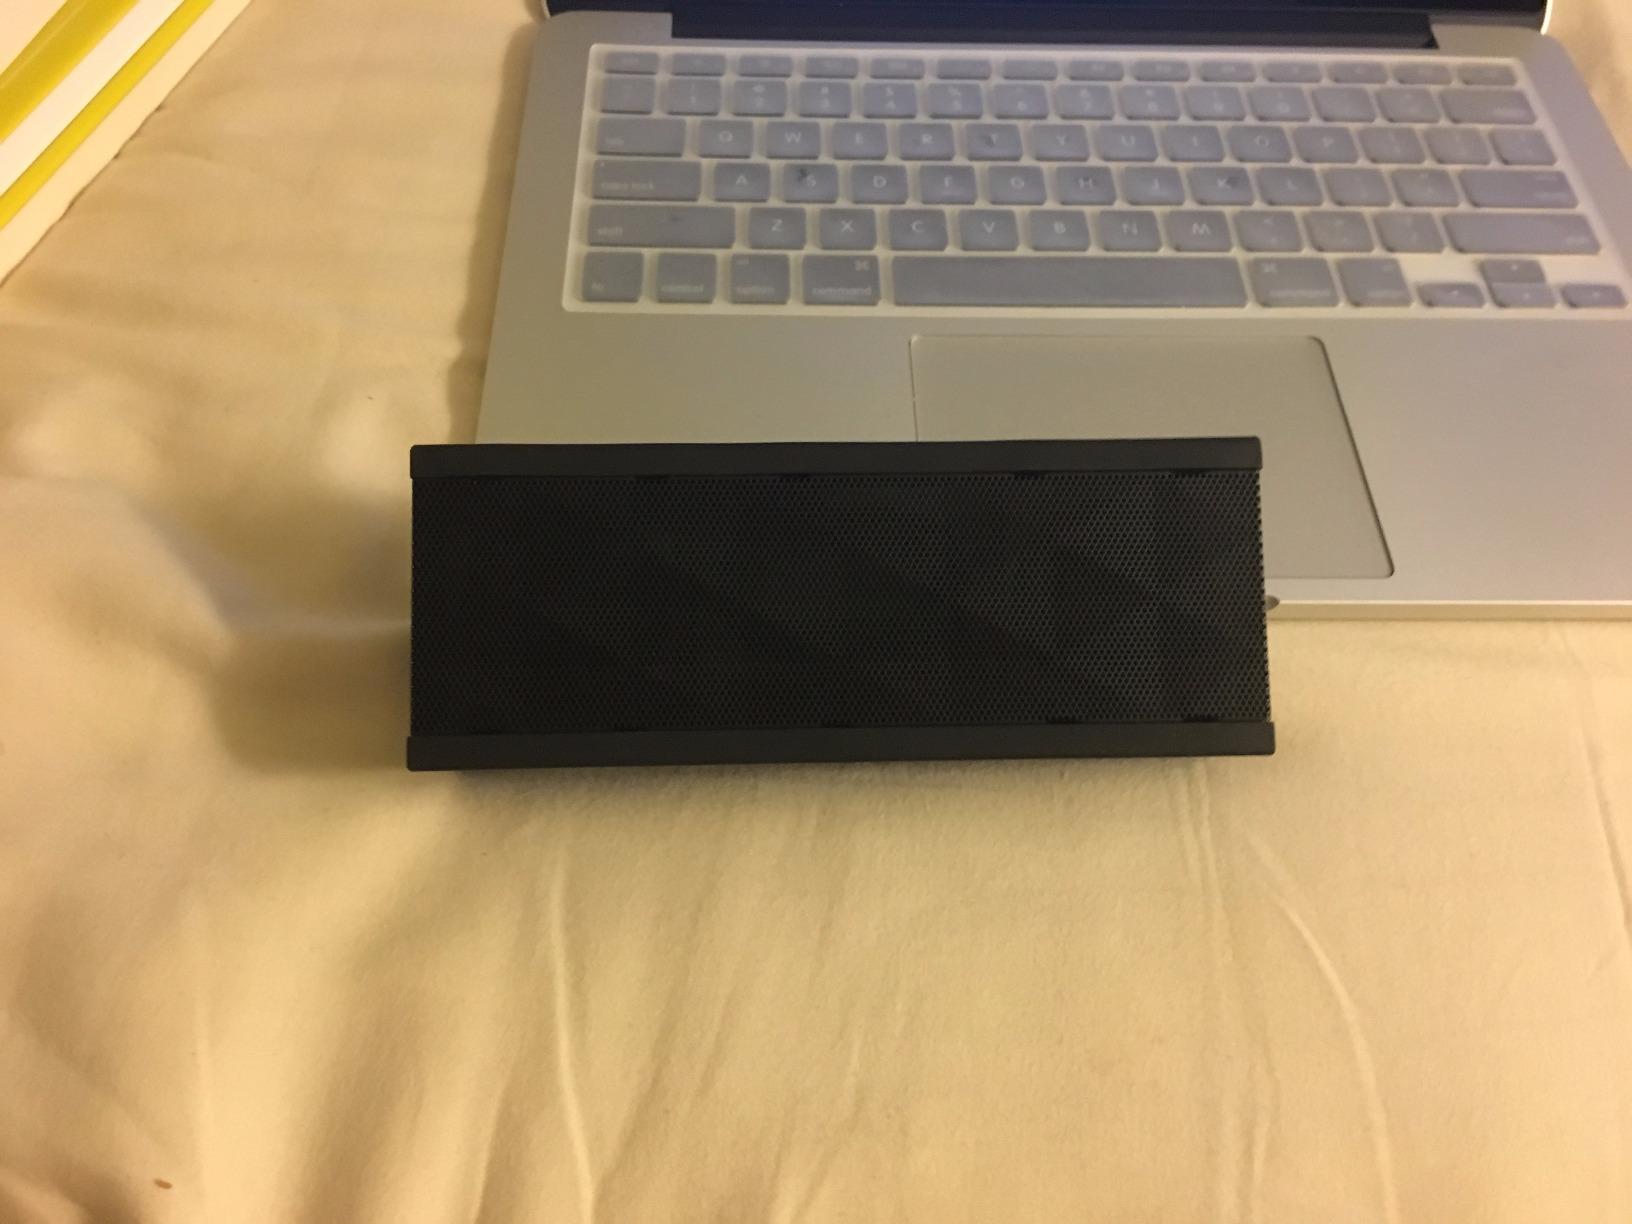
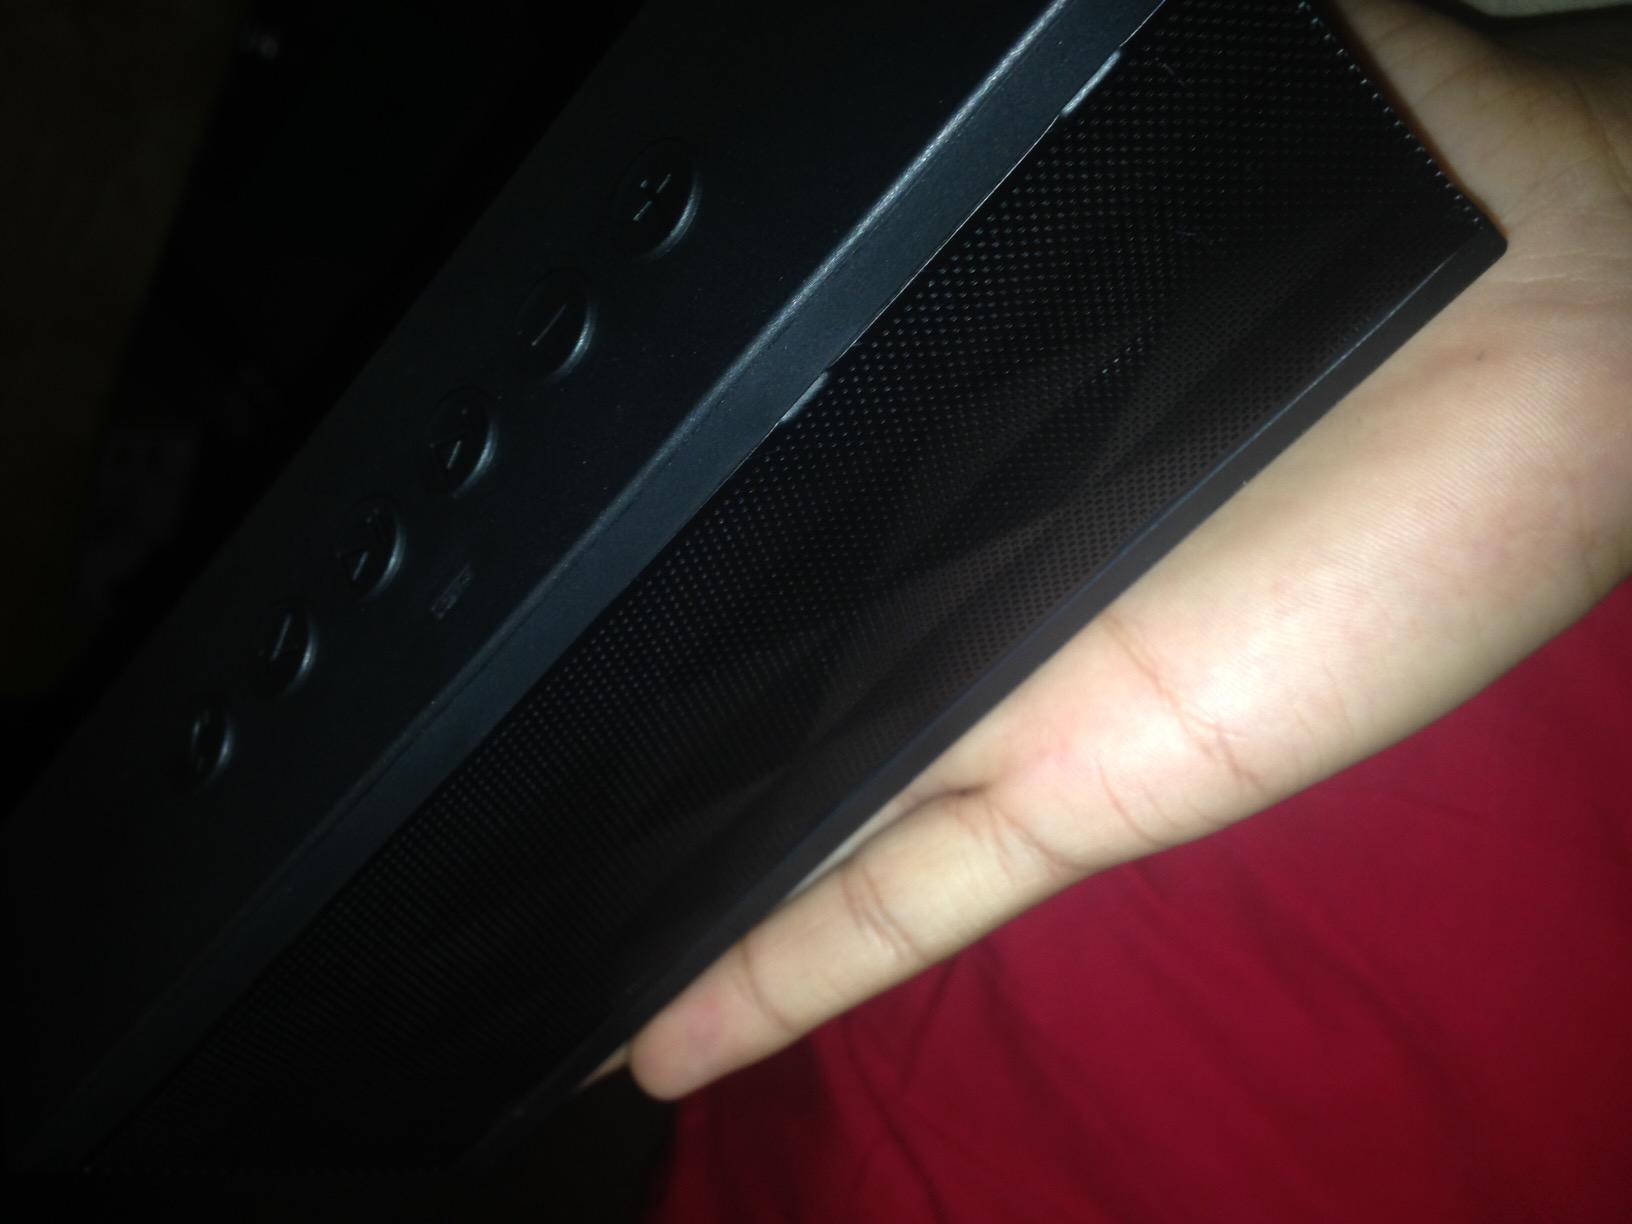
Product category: speaker
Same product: yes